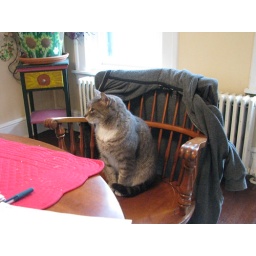
Herman sitting in dining chair posing for me.